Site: brandenburg
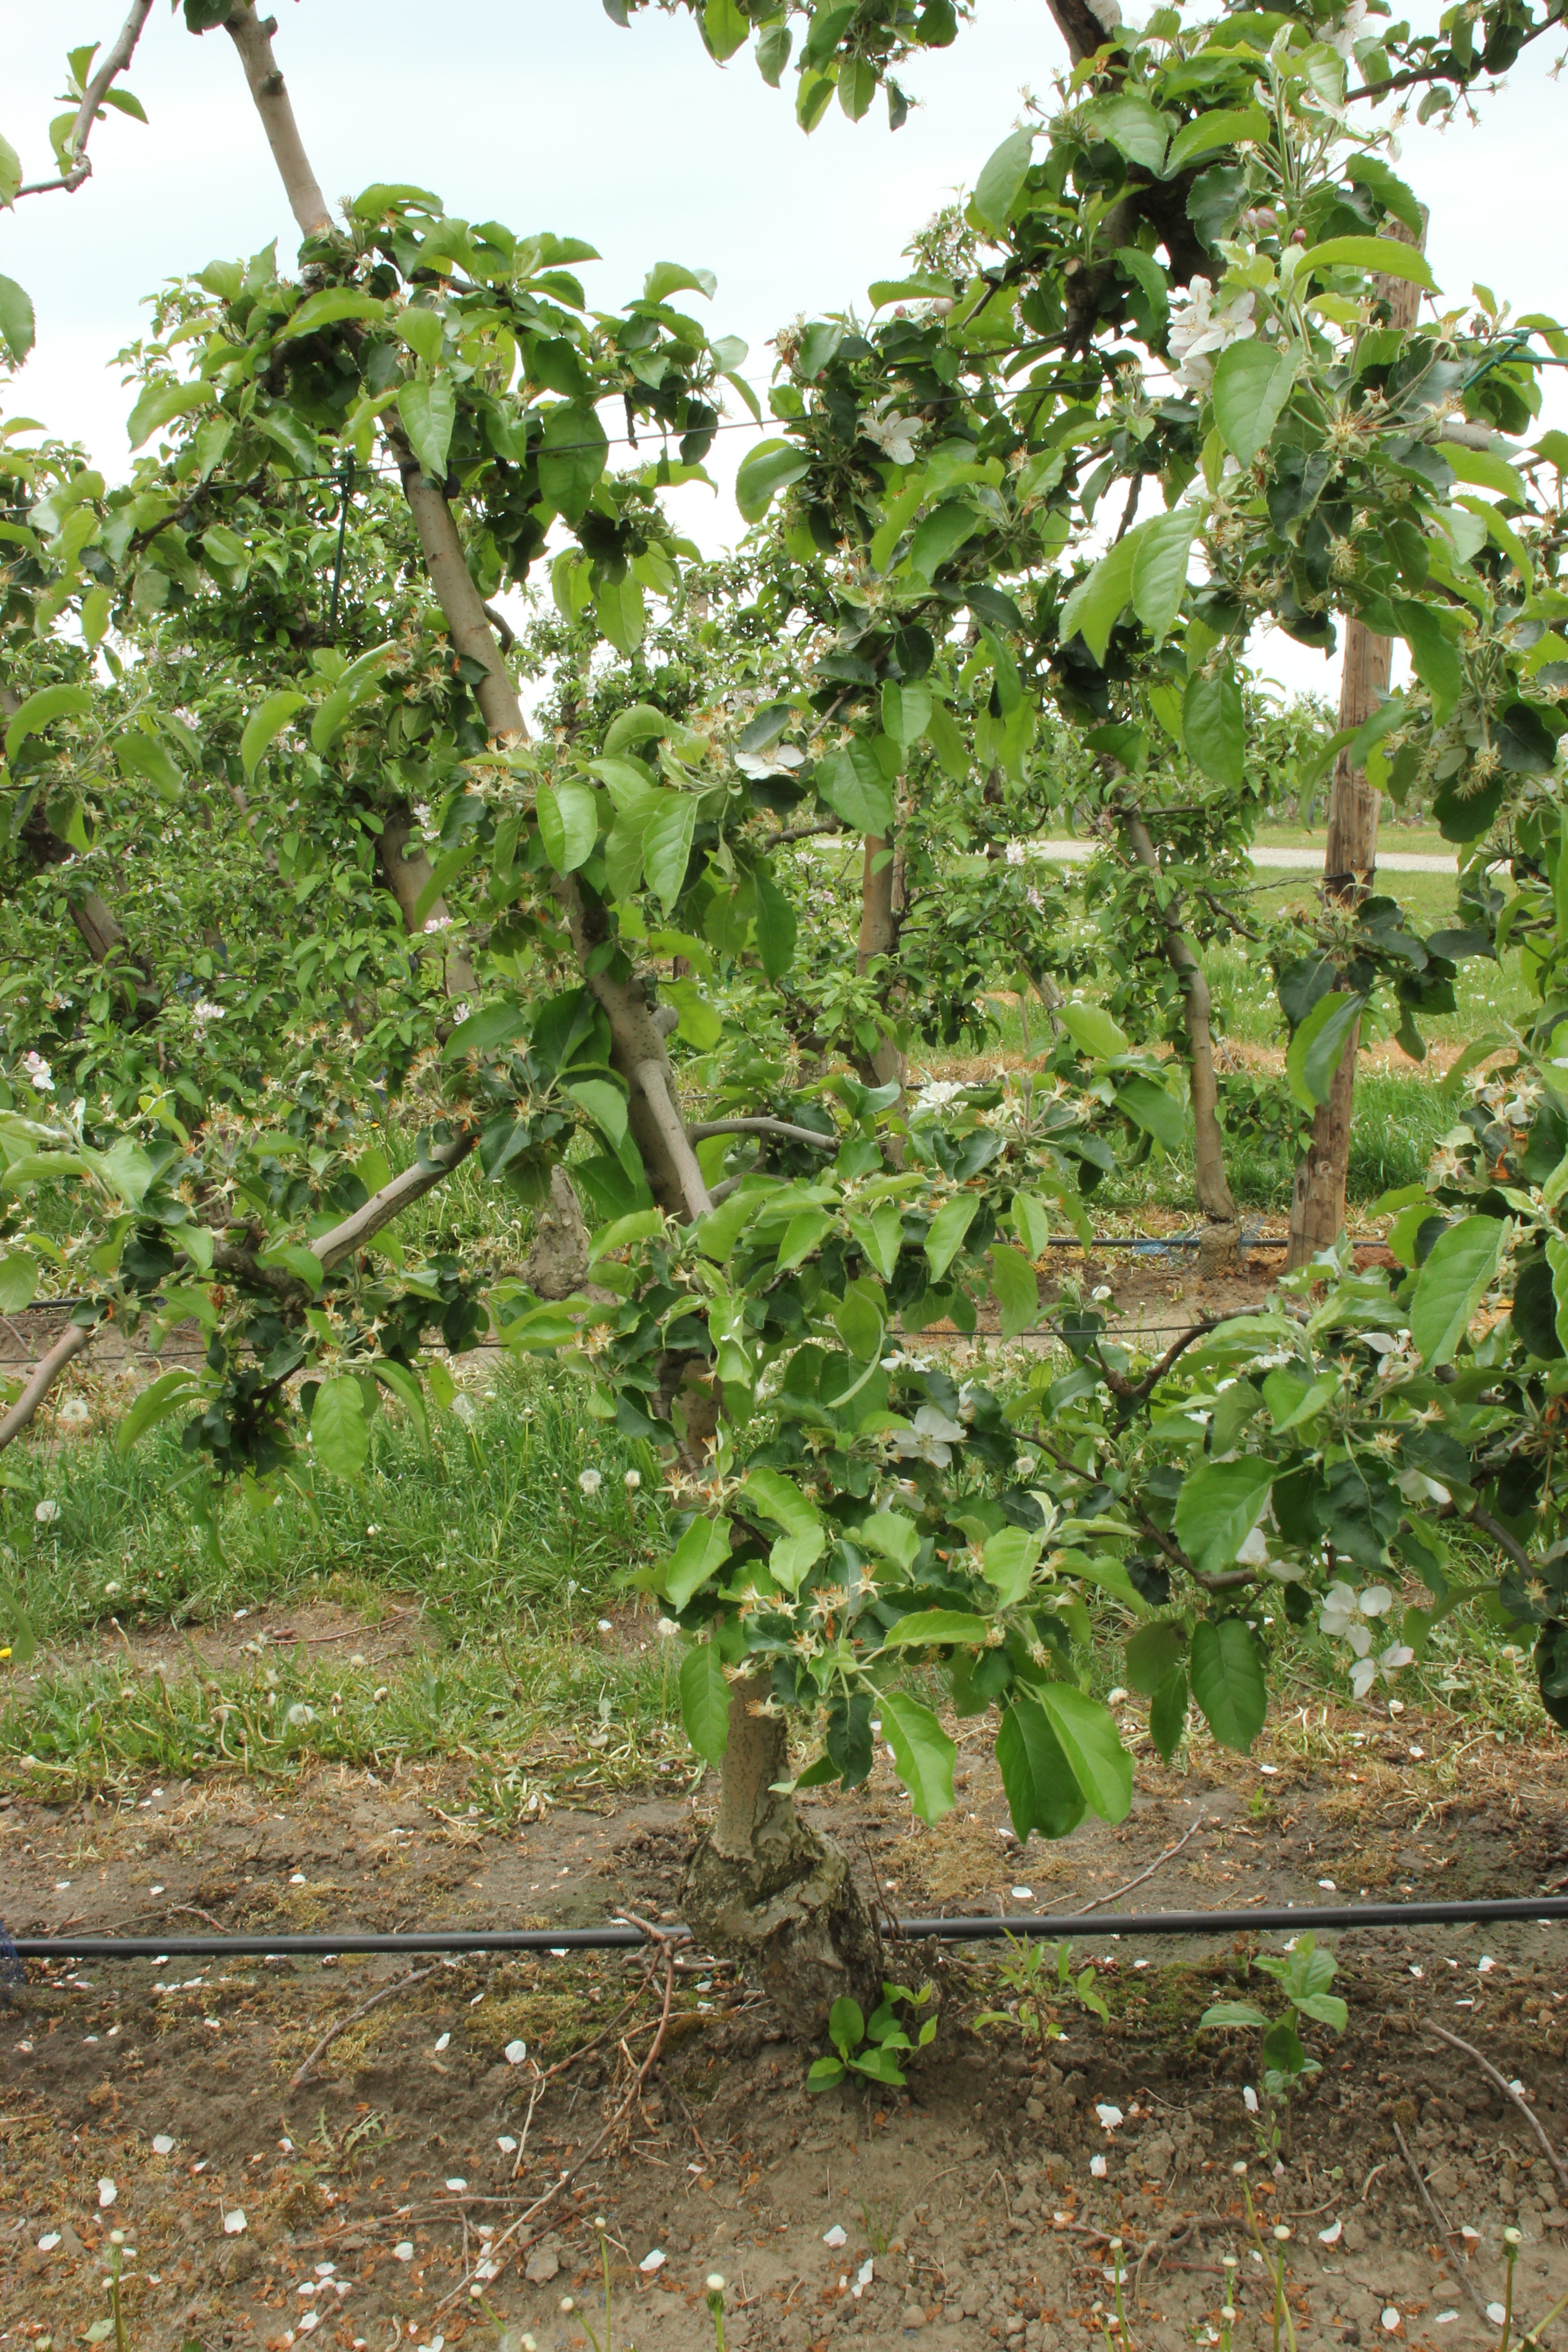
Growth stage (BBCH 67): Flowering